Gerard Nijboer

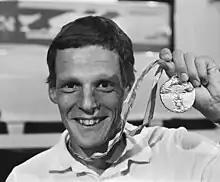
Nijboer in 1982

Gerhardus Marinus Maria Nijboer (born 18 August 1955) is a Dutch former long-distance runner. Nijboer competed in three consecutive Summer Olympics, starting in 1980 (Moscow, Soviet Union), when he won the silver medal in the marathon. He became European champion in the marathon in 1982, for which he was named Dutch Sportsman of the year.